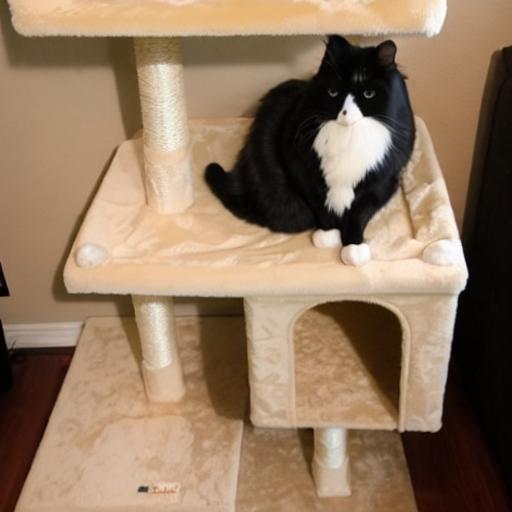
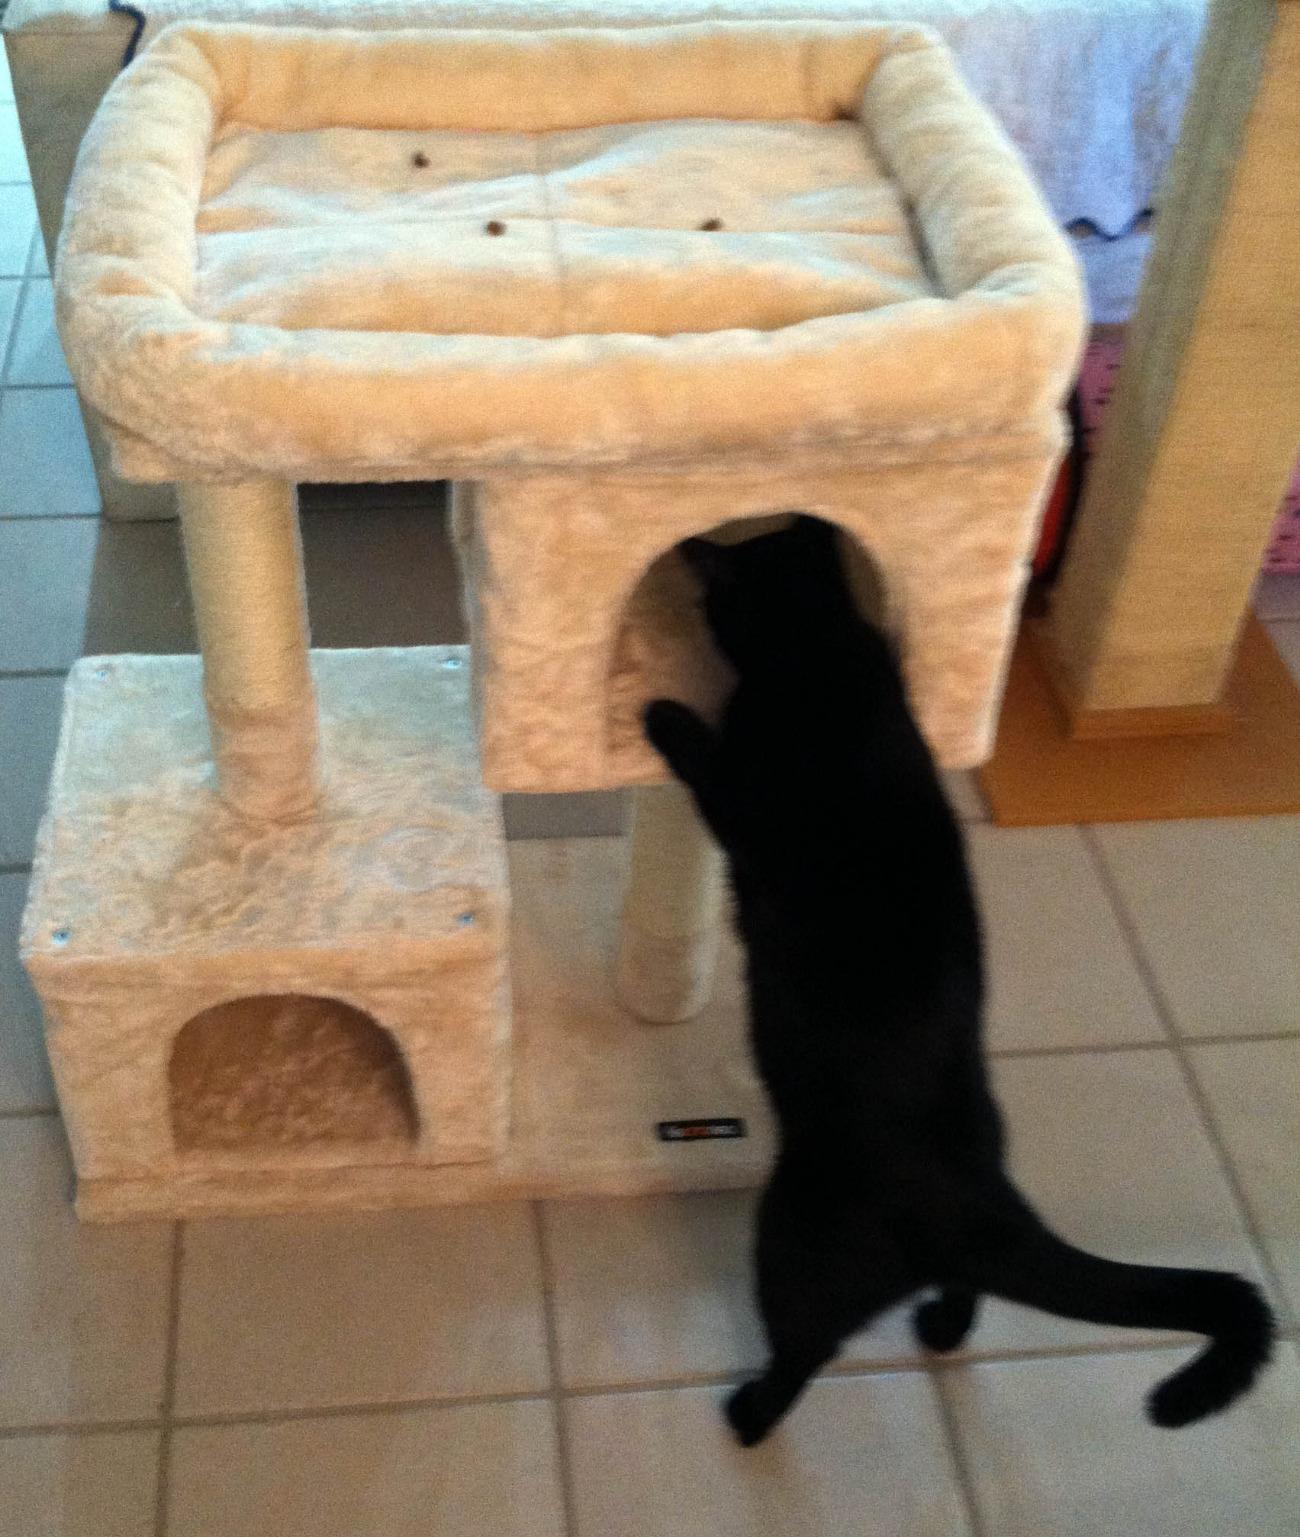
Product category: items_cat tree
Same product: no